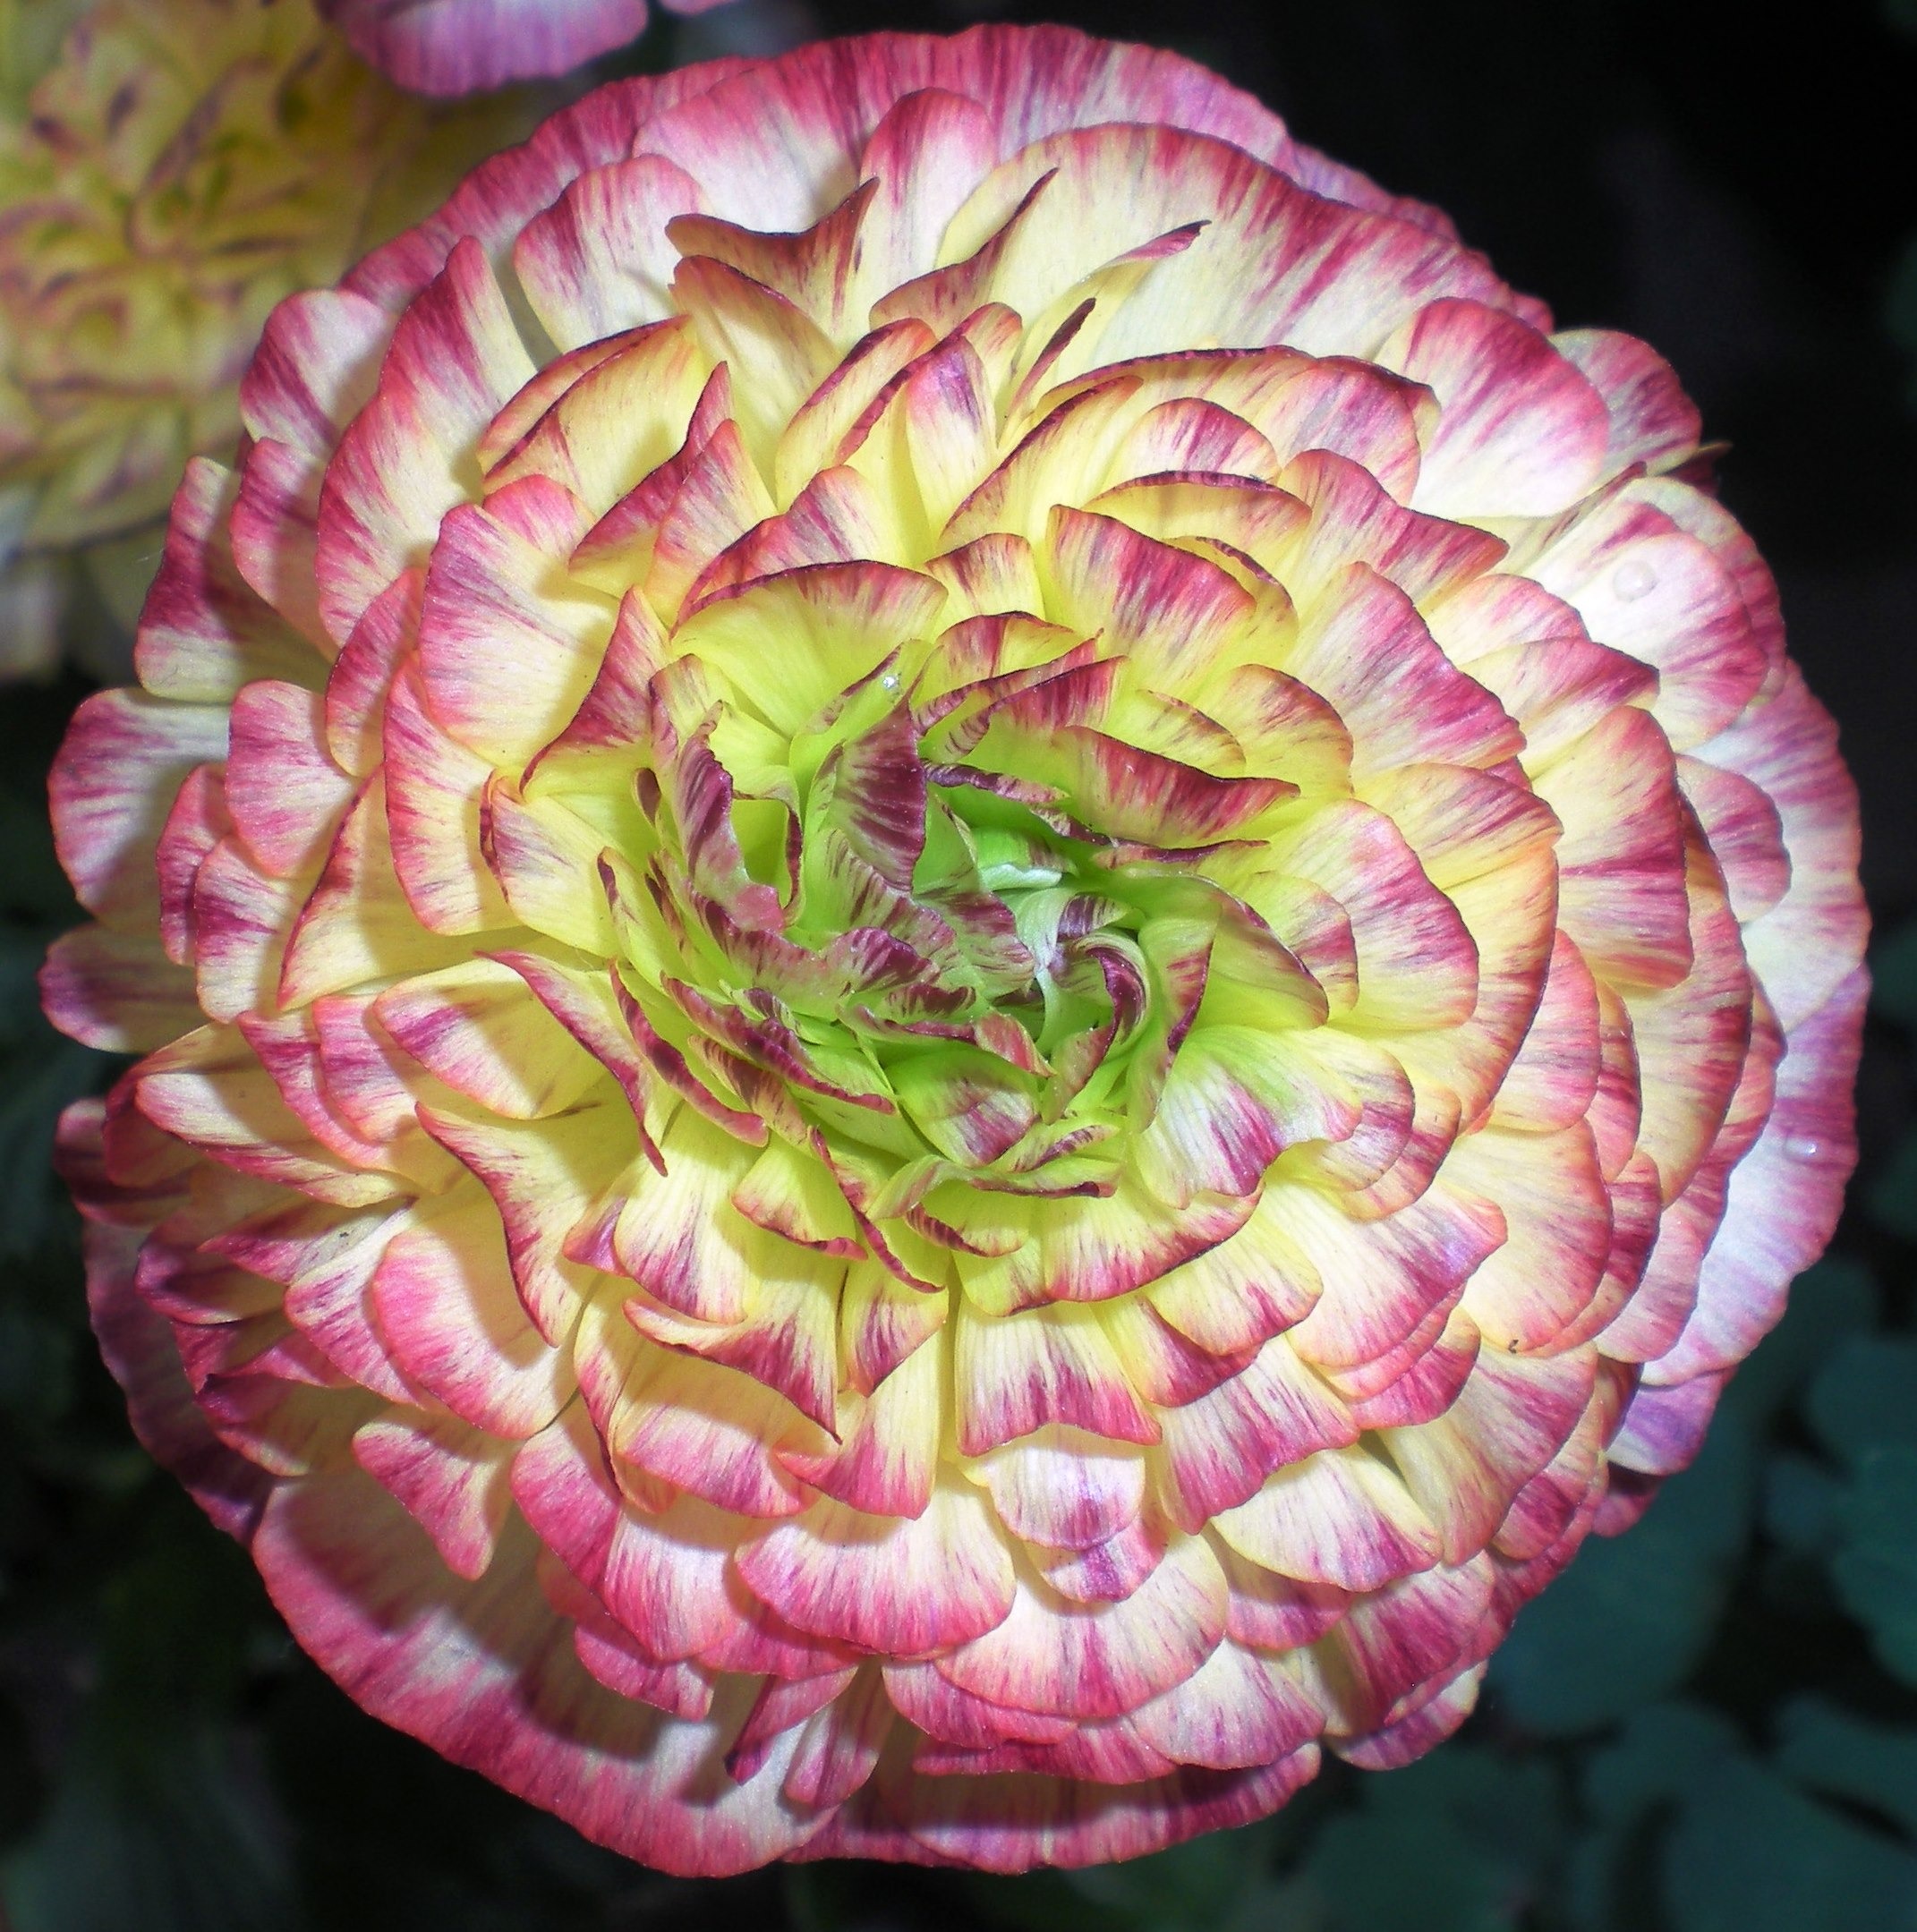
nature, plant, leaf, flower, petal, food, produce, botany, pink, flora, petals, macro photography, flowering plant, daisy family, land plant